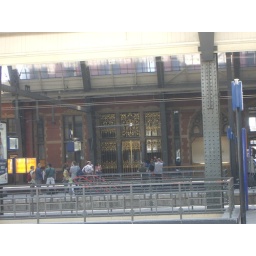
cool window in train station